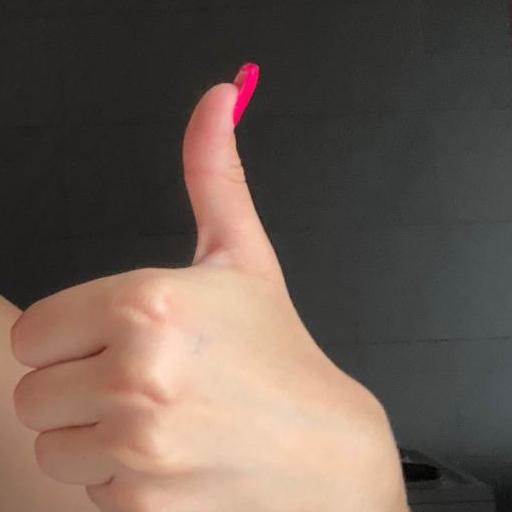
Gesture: like